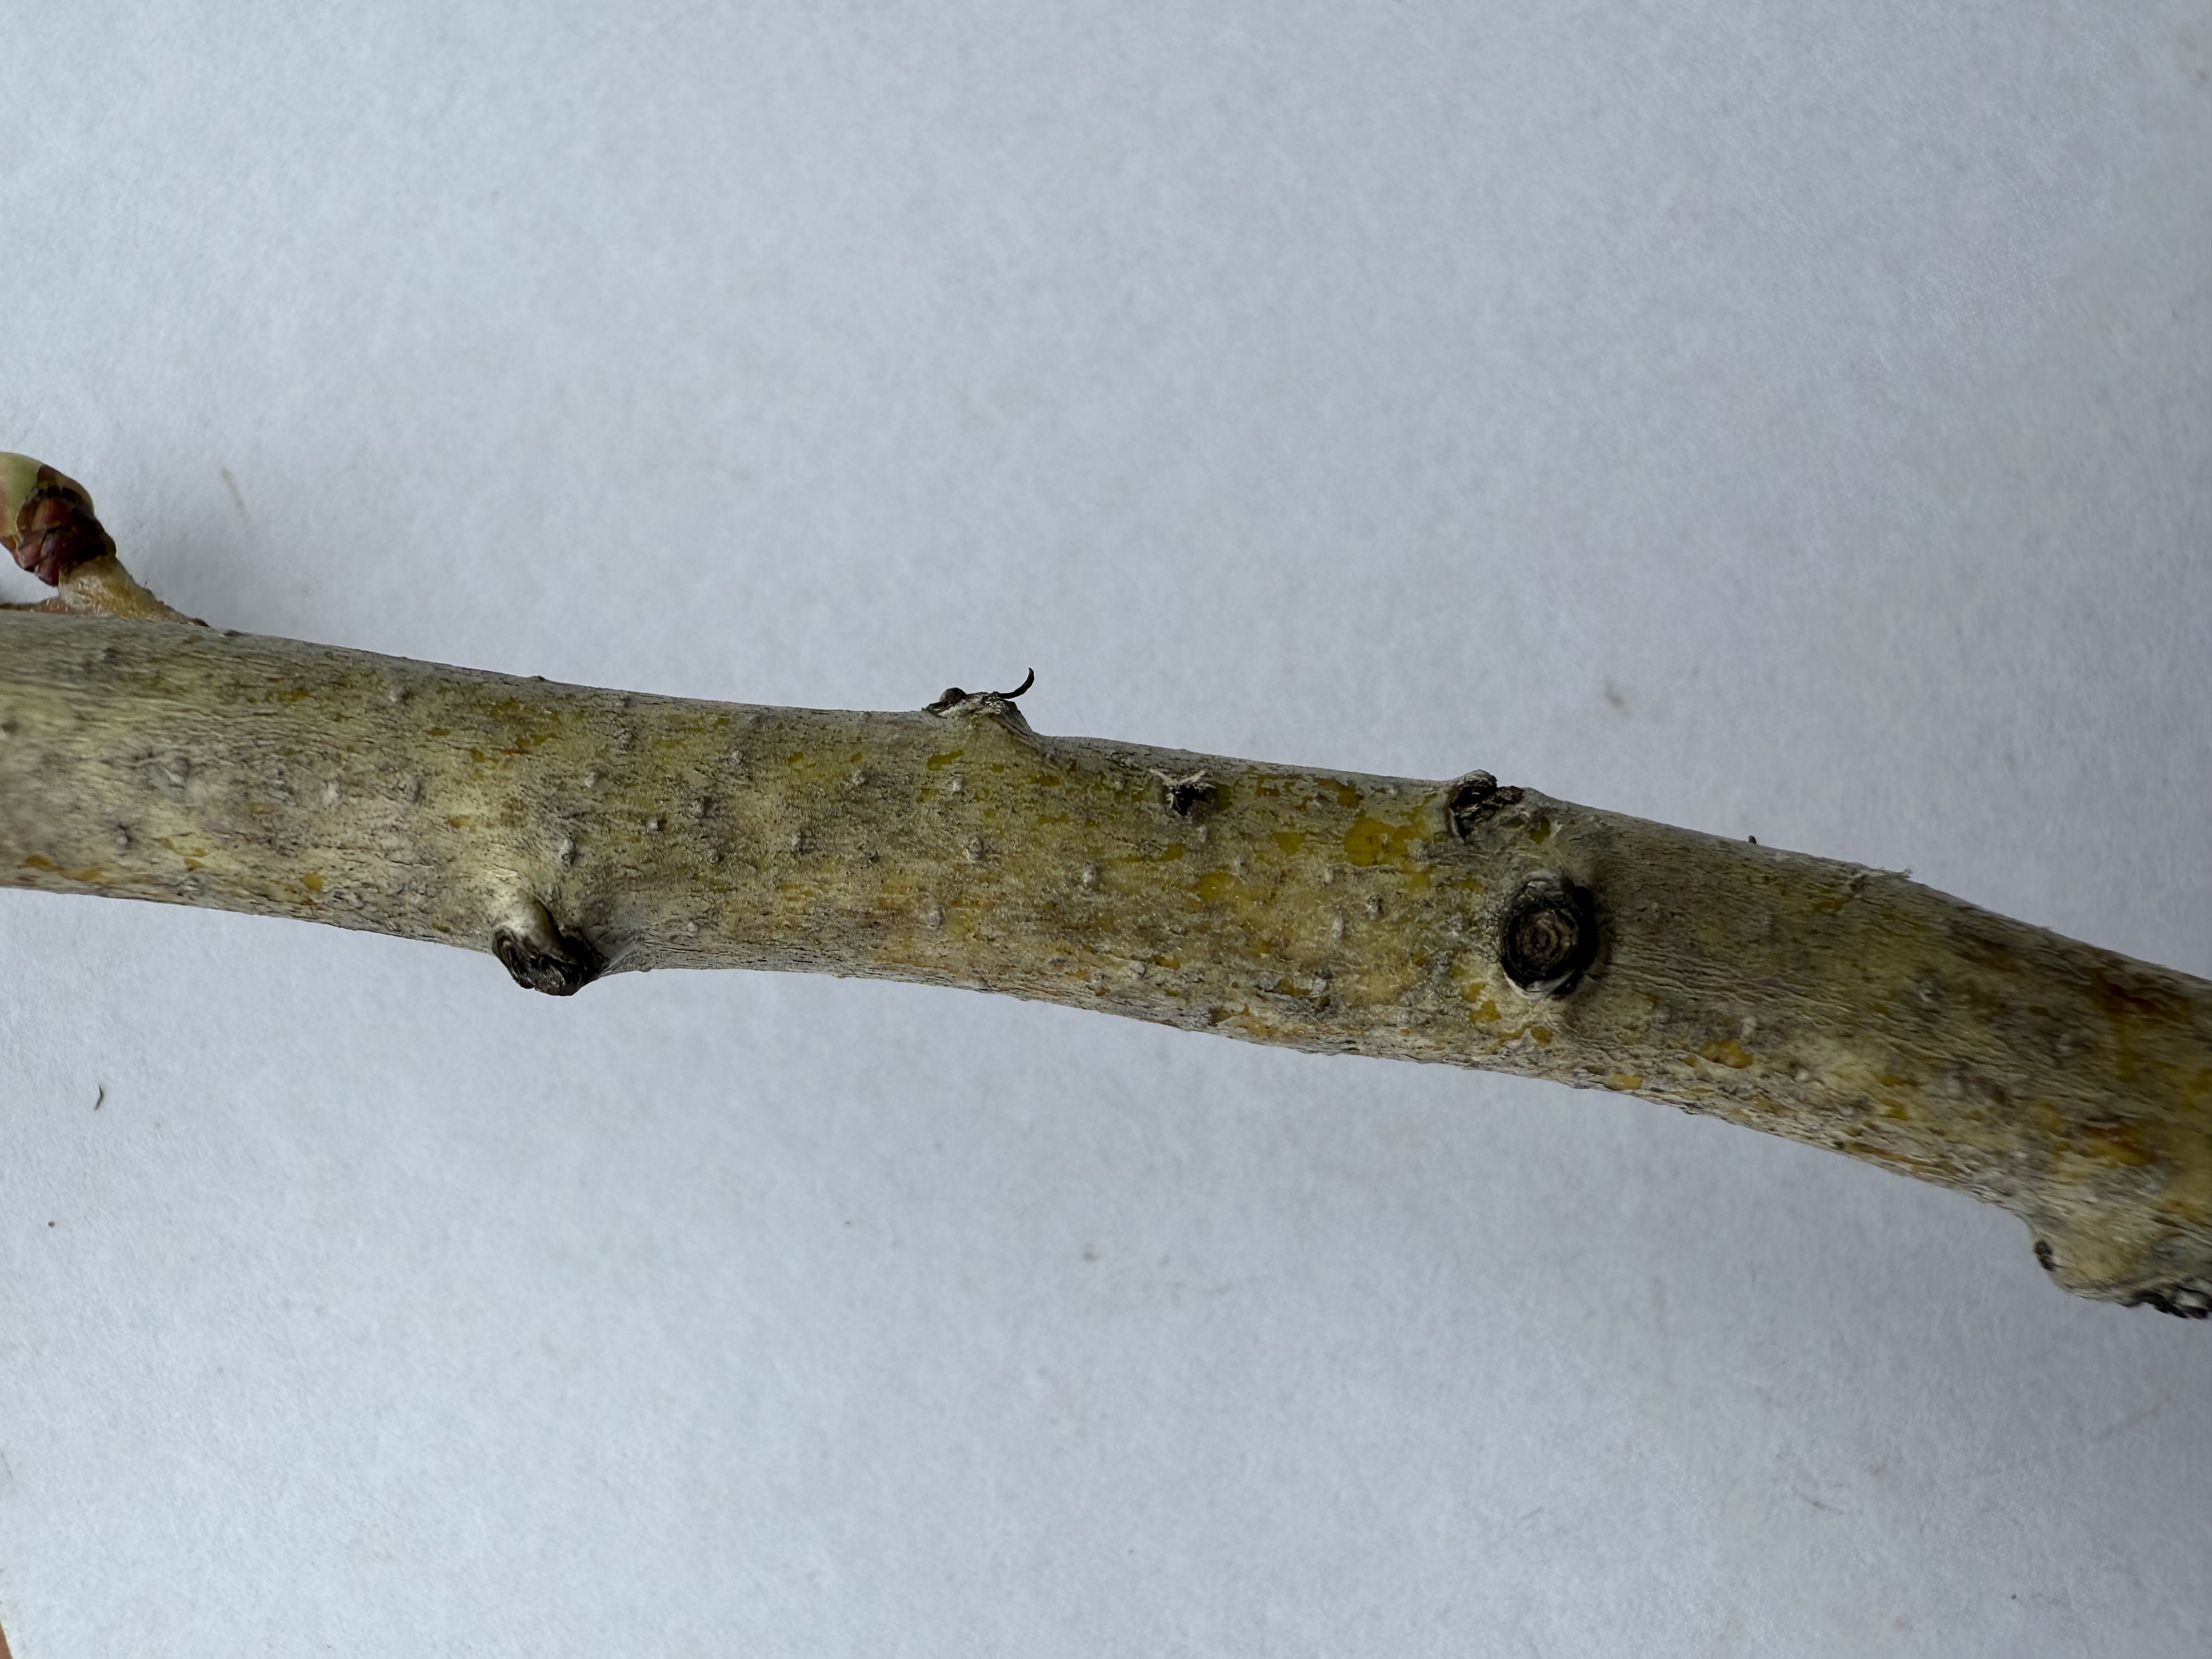
Variety: Red Azarol